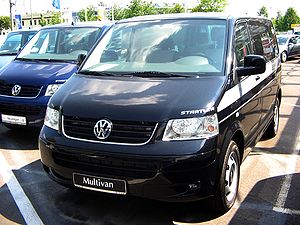
Volkswagen Eurovan (T5/T6) / Modeller
Volkswagen Eurovan er en bilmodel fra Volkswagen Erhvervsbiler. Modellen kom oprindeligt på markedet i februar 2003 som T5, men blev med det store facelift i juli 2015 omdøbt til T6. Den findes som varebil og minibus.